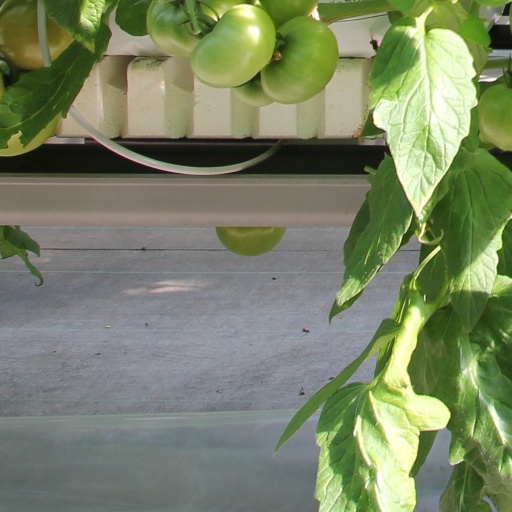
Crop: tomato